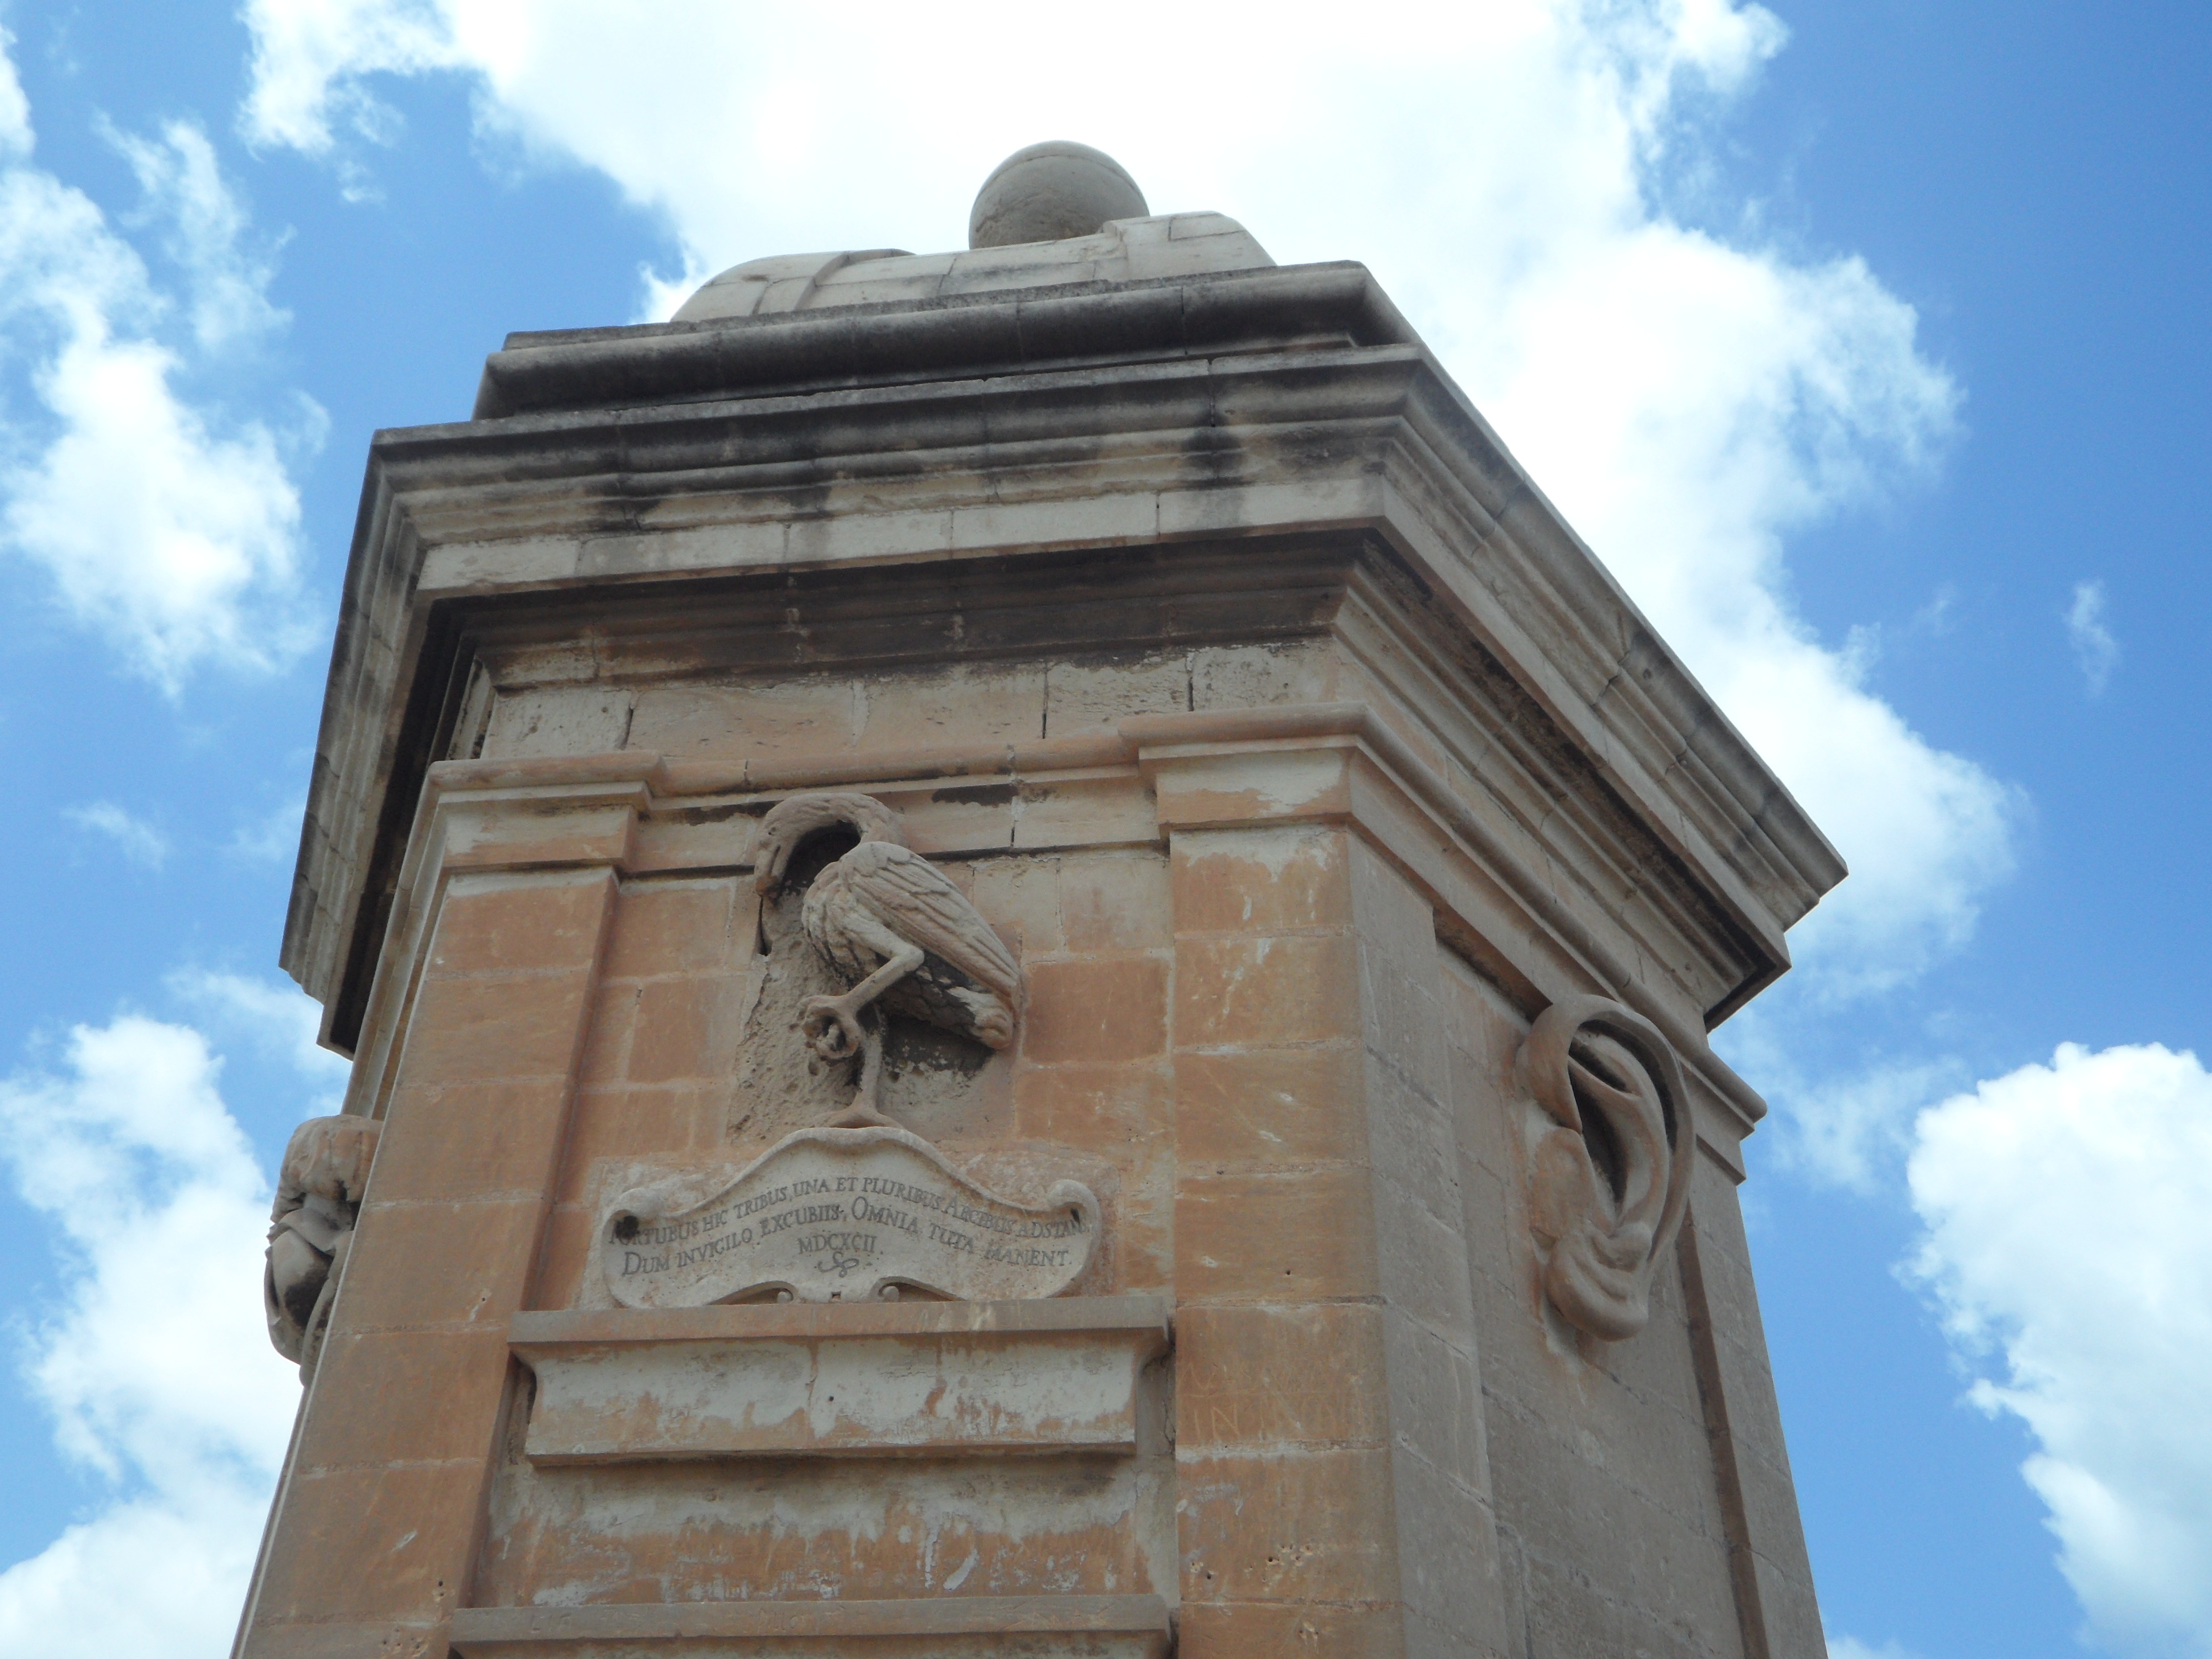
architecture, monument, lookout, statue, tower, landmark, facade, church, chapel, ear, place of worship, bell tower, memorial, eyes, temple, ears, defense, watchtower, sentry, ancient history